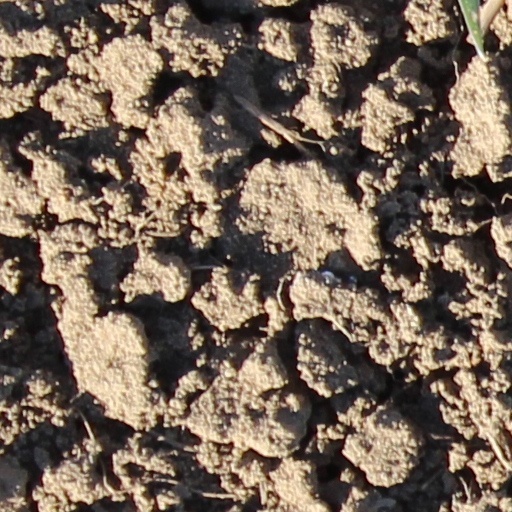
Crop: wheat